Doddridge County, West Virginia

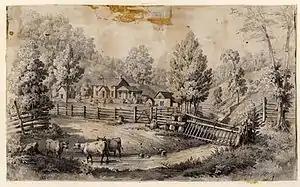
Debar House (built 1852), St. Clara Colony, Doddridge County, [West] Virginia

Doddridge County is a county in the U.S. state of West Virginia. As of the 2020 census, the population was 7,808. Its county seat is West Union.